Vasundhara Doraswamy

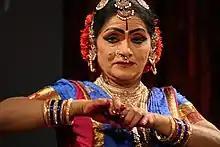
Vasundhara Doraisawmy

In 1988 Vasundhara earned a Ph.D. for her study on the correlation between Yoga and Bharatanatyam. She holds a postgraduate degree in folklore and is a consummate exponent of the martial arts of ‘Tang-ta’ and ‘Kalaripayattu’ that vouches for her quest for a multidisciplinary approach to dance. Vasundhara has released a treatise on the correlation of Yoga and Dance called "Natya Yoga Darshana".